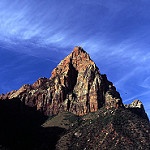
Scene: Outdoor